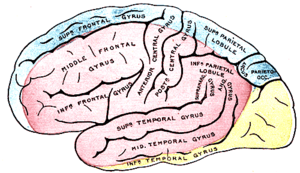
L'artère cérébrale postérieure est une des artères vascularisant le cerveau, plus précisément le lobe occipital. Il existe une artère gauche et une artère droite, issues de la division du tronc basilaire. Chacune reçoit également l'artère communicante postérieure issue de l'artère cérébrale moyenne.
L'artère cérébrale moyenne ou artère sylvienne est une des trois principales artères du cerveau. C'est une des deux branches terminales de l'artère carotide interne avec l'artère cérébrale antérieure. Elle passe dans le sillon latéral et irrigue la portion adjacente des ganglions de la base et des lobes de l'insula, temporal, du frontal et du pariétal.